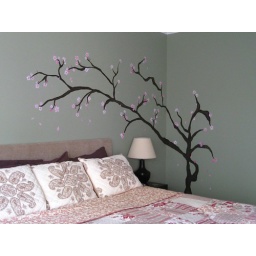
finished cherry blossom tree in bedroom